Black market

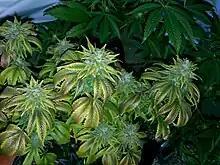
In the U.S., cannabis has been termed as a cash crop.

From the late 19th and early 20th centuries, many countries began to ban the possession or use of some recreational drugs, such as in the United States' war on drugs. Many people nonetheless continue to use illegal drugs, and a black market exists to supply them. Despite law enforcement efforts to intercept them, demand remains high, providing a large profit motive for organized criminal groups to keep drugs supplied. The United Nations has reported that the retail market value of illegal drugs is $ billion.